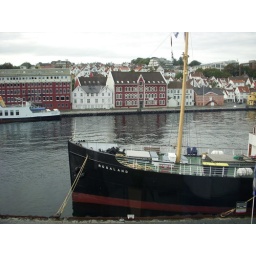
My floor in the hotel has a lounge with a wall-sized window that has this view. I'm sitting there right now.